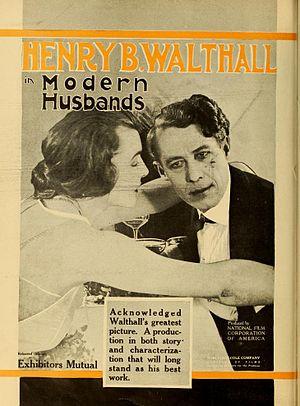
Henry B. Walthall est un acteur américain, né le 16 mars 1878 à Shelby City en Alabama et mort le 17 juin 1936 à Monrovia en Californie.